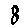
Label: 8